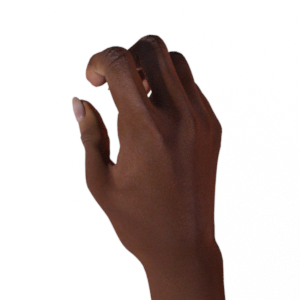
Label: rock